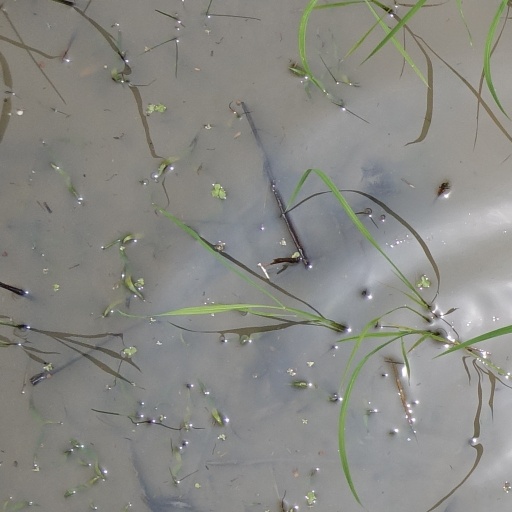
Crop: rice